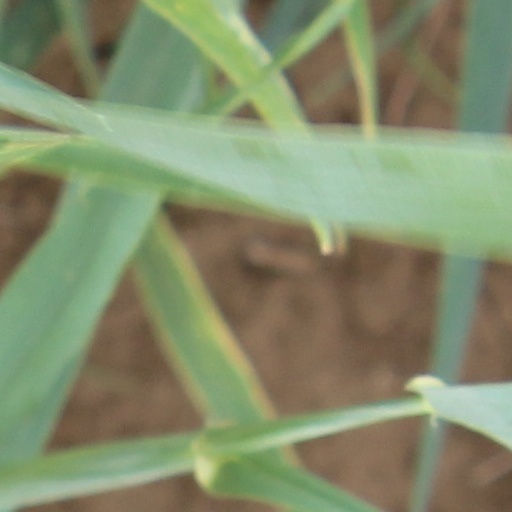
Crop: wheat